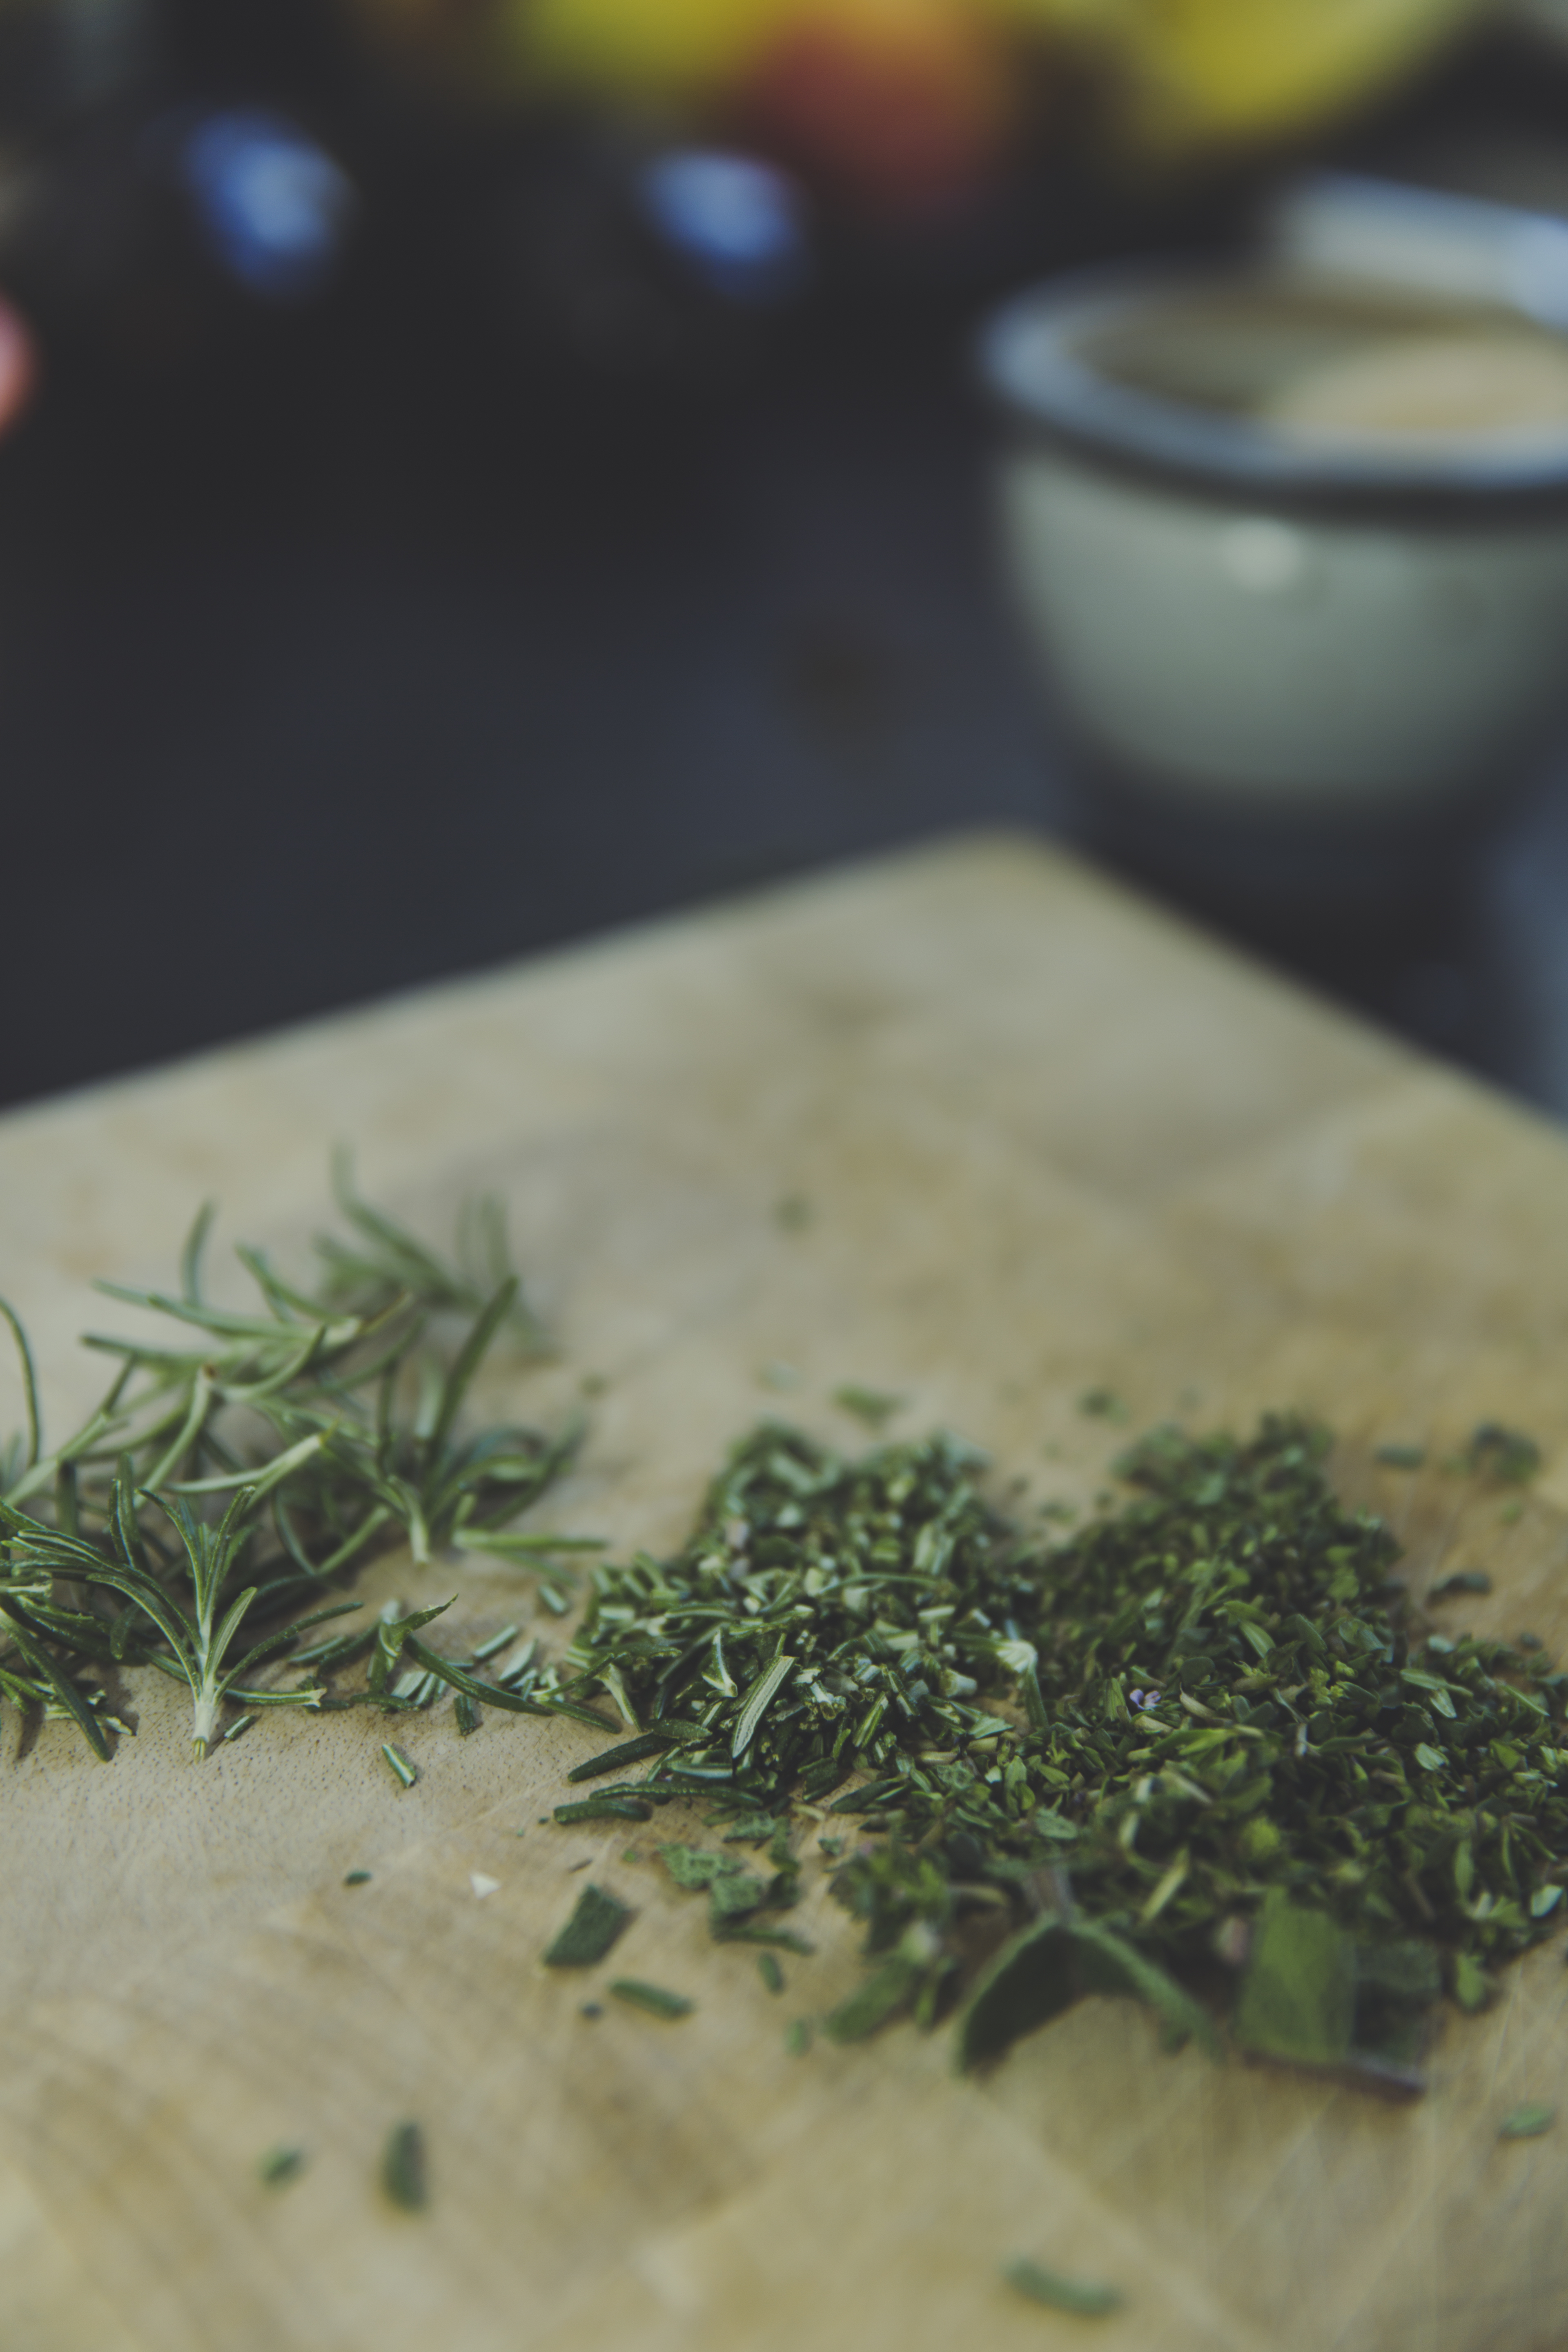
plant, dish, food, green, herb, produce, vegetable, plants, herbs, rosemary, land plant, royalty free images